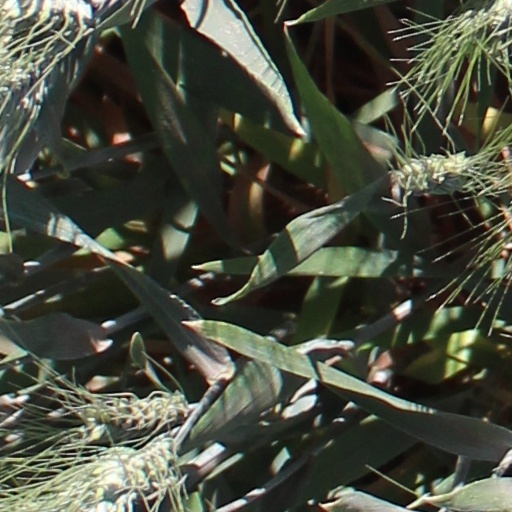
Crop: wheat